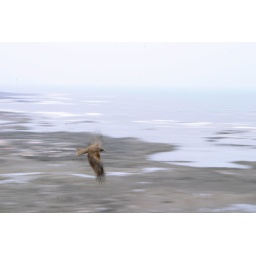
a kite in the sky and a gap in the clouds